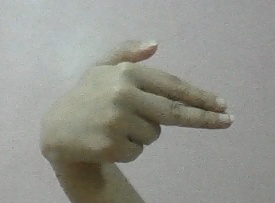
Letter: ghain